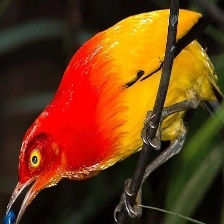
Species: FLAME BOWERBIRD
Scientific name: SERICULUS ARDENS